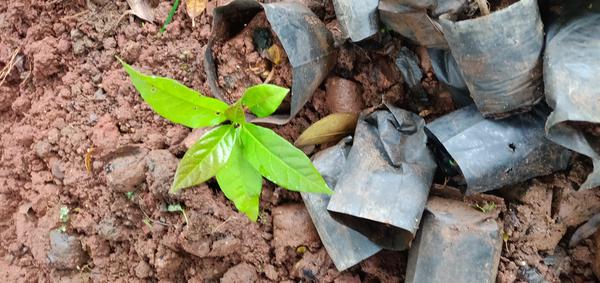
Plant: Avacado